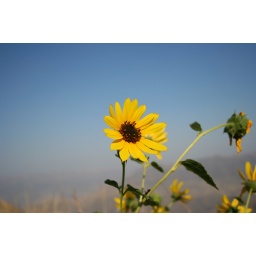
flower in hell's canyon